Mustafa Amini

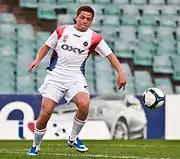
Amini playing for the AIS

Amini played for Blacktown City before being signed to an AIS scholarship. He was signed by the Central Coast Mariners on a two-year contract in the A-League. Amini made his debut for the senior team in a friendly against fellow Gosford club Central Coast Lightning which the Mariners won 7–1. Amini made his official A-League debut for the Mariners in a match against Brisbane Roar on 20 October 2010. His first goal came in a 3–1 away win against Gold Coast United on 9 February 2011.